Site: brandenburg
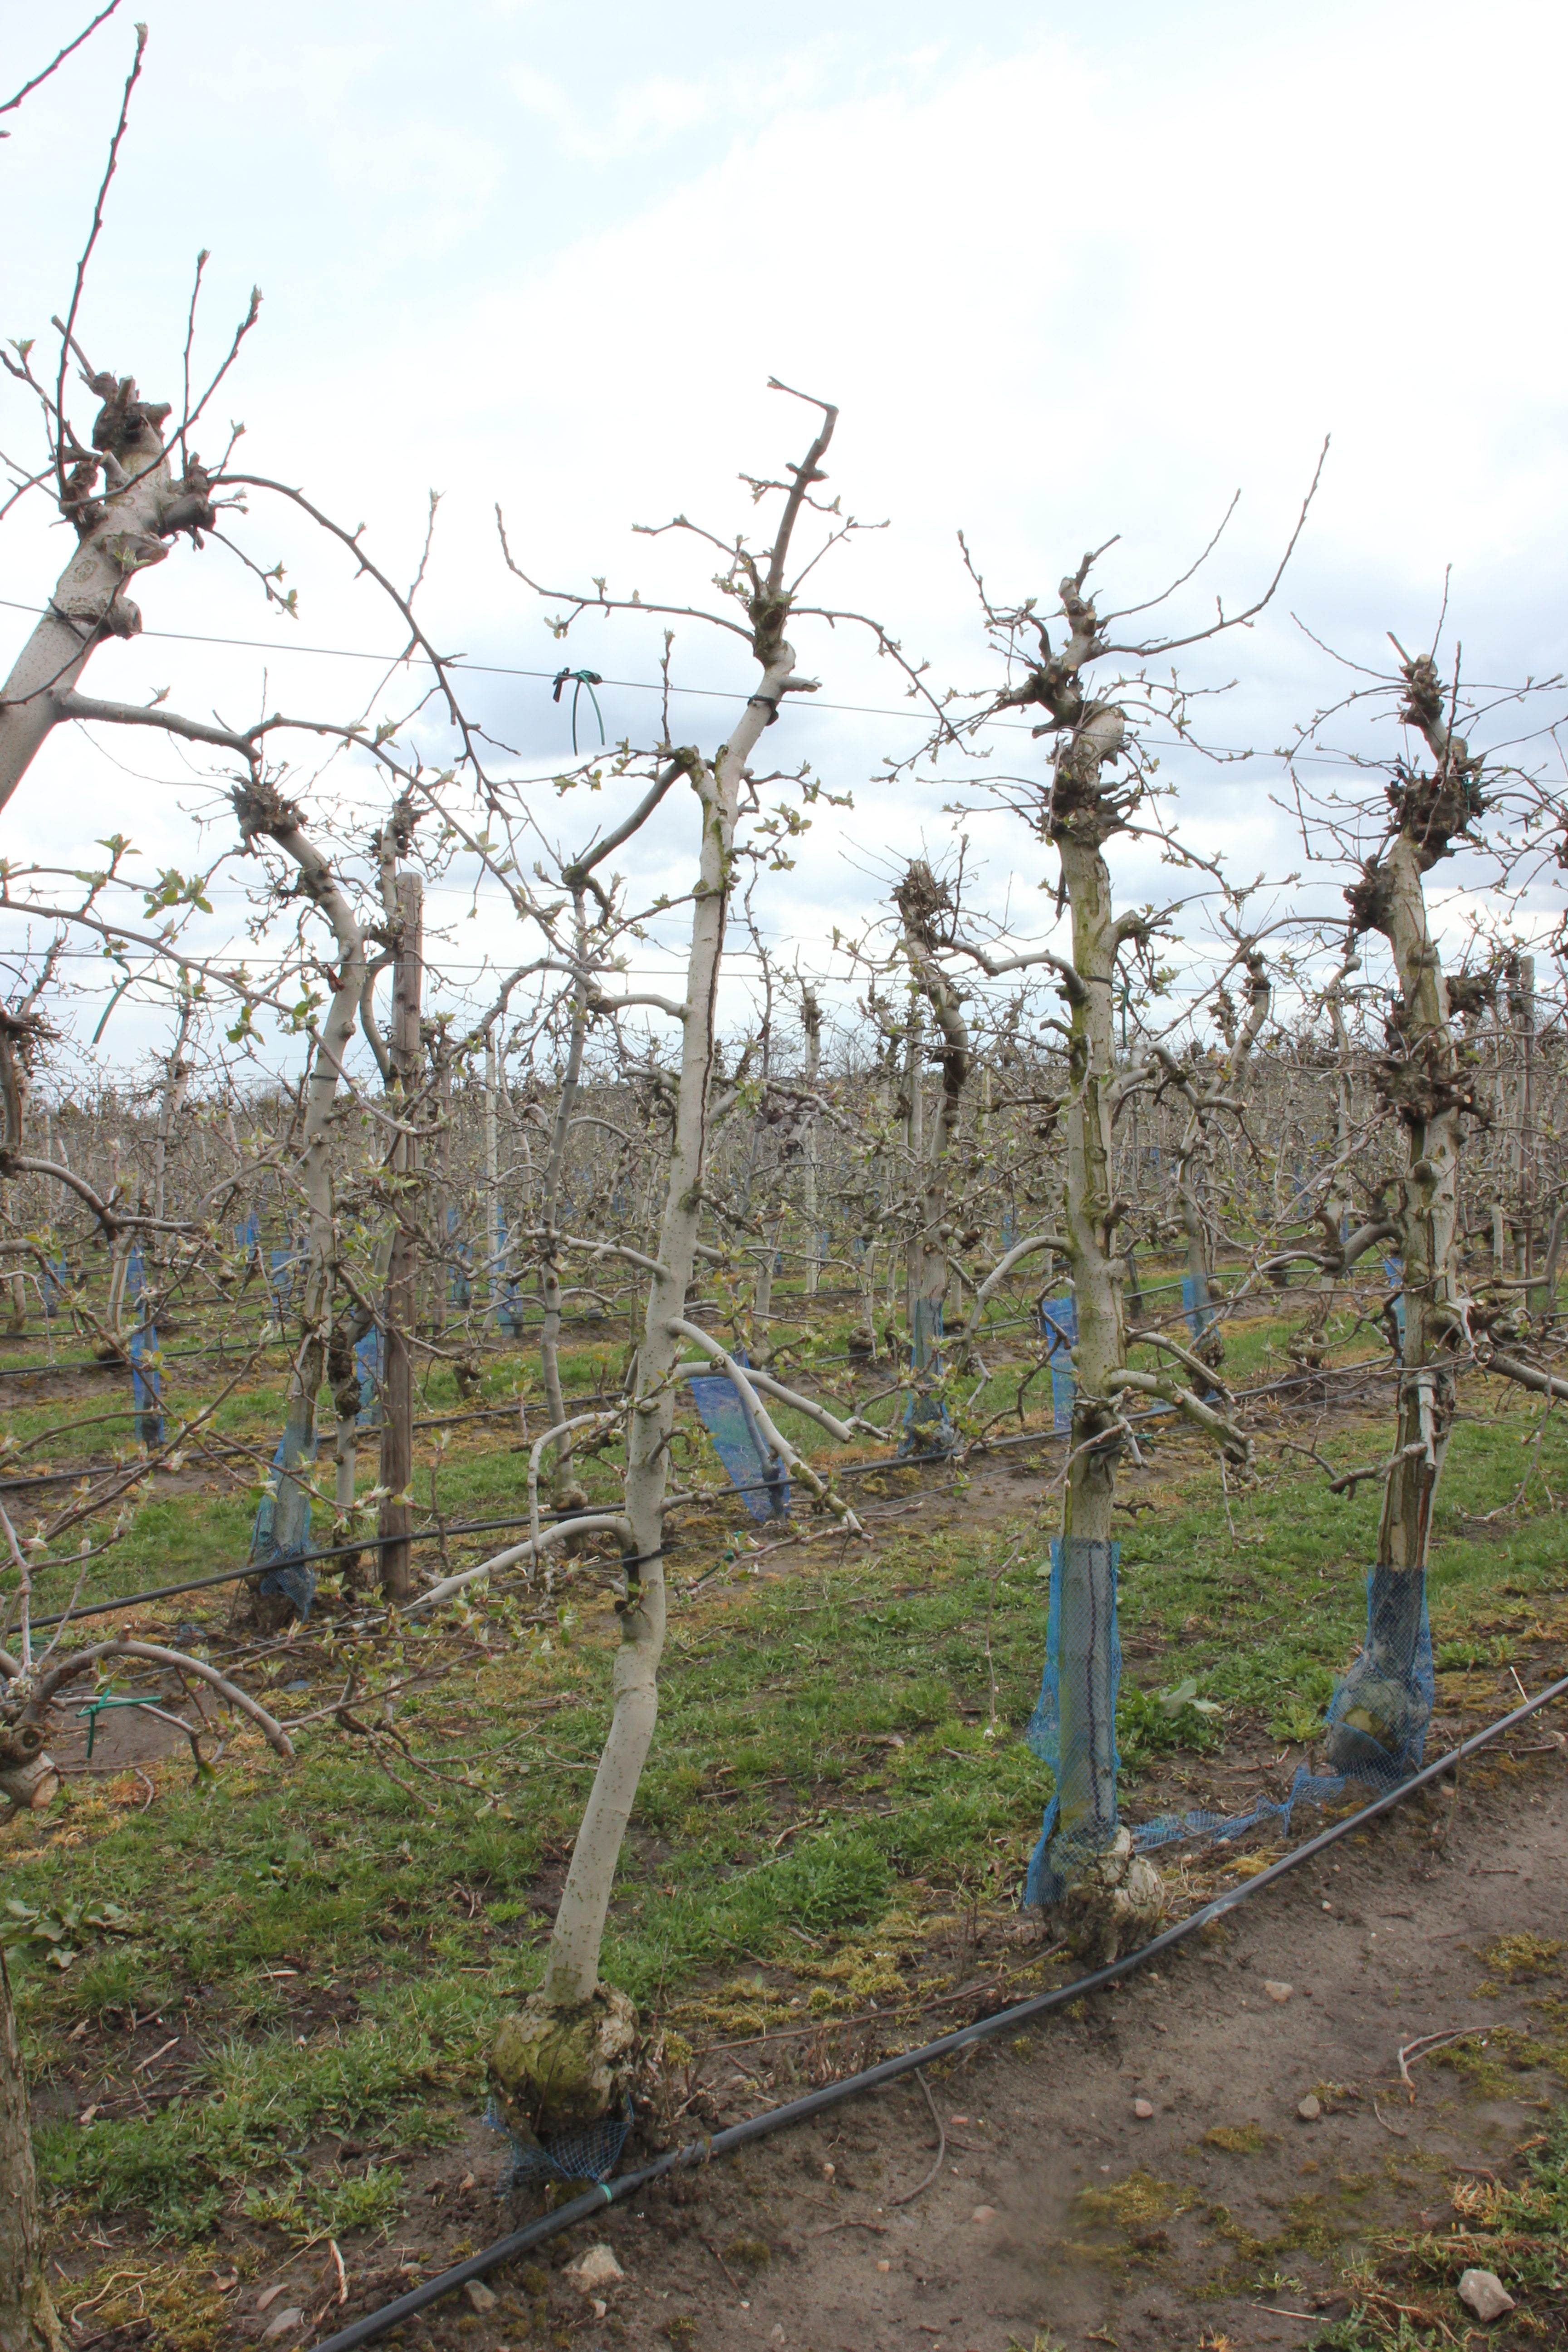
Growth stage (BBCH 55): Inflorescence emergence